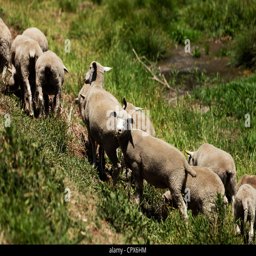
group of sheep standing in a field